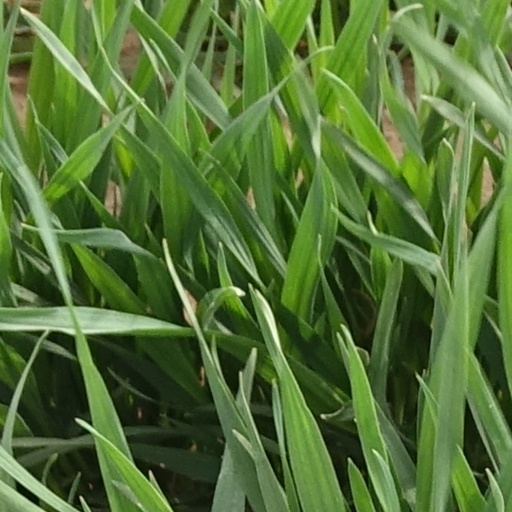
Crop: wheat